Akita (dog breed)

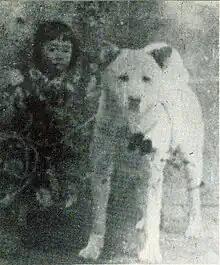
Akita Inu photographed around 1907

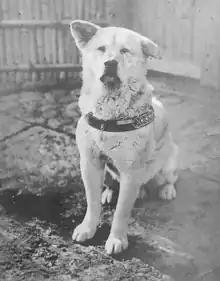
Hachikō

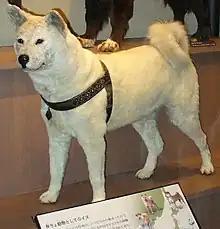
Loyal Hachikō became legendary after waiting every day for his master to return at Shibuya Station in central Tokyo.

Since ancient times, hunting dogs called were kept in the Tōhoku region of northern Japan. The word "matagi" means hunter. The main targets of hunting were Asian black bears, Japanese serows, Japanese macaques, and rabbits. In Akita Prefecture, there was also a matagi dog called the , which is a medium-sized dog and is distinguished from the Akita Inu. The direct ancestor of the Akita Inu was a dog kept as a guard dog and fighting dog by samurai and wealthy farmers in the Ōdate area, and was also known as the .